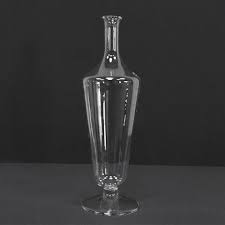
Waste category: glass